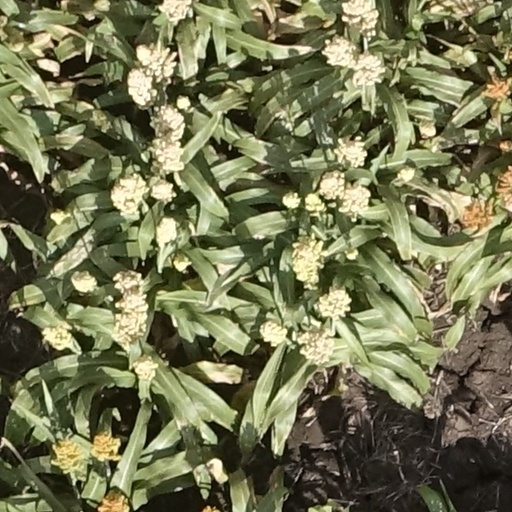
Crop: sorghum